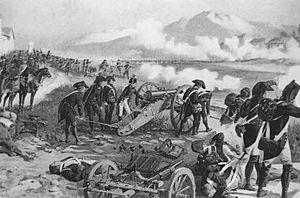
Karl Philipp Sebottendorf van der Rose est un officier général autrichien au service de la monarchie des Habsbourg et de l'Empire d'Autriche, né le 17 juillet 1740 à Luxembourg et mort le 11 avril 1818 à Vienne. Entré dans l'armée à l'âge de 18 ans, il accède à tous les grades inférieurs avant d'être nommé général en 1793. Affecté en Italie comme divisionnaire, il participe à plusieurs engagements et perd la bataille de Lodi face à Napoléon Bonaparte. Il mène ensuite une carrière militaire discrète jusqu'à sa mort en 1818.
Jean-Pierre de Beaulieu, né le 26 octobre 1725 à Lathuy dans le Brabant et mort le 22 décembre 1819 à Linz, dans l'Empire d'Autriche, est un général wallon au service de la monarchie des Habsbourg. Il s'engage très jeune dans l'armée impériale du Saint-Empire et participe à la guerre de Sept Ans contre les Prussiens. Homme cultivé, il contribue à écraser l'insurrection des Pays-Bas méridionaux et est promu au grade d'officier général. Il se bat ensuite contre les armées françaises pendant les guerres révolutionnaires et accède à des postes au sein du haut commandement. En 1796, le jeune général Napoléon Bonaparte remporte en Italie ses premières victoires contre une armée impériale dirigée par Beaulieu. Ce dernier se retire de la vie militaire après cette ultime campagne mais reste propriétaire d'un régiment d'infanterie autrichien jusqu'à sa mort en 1819.